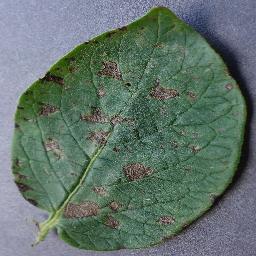
Label: Potato___Early_blight